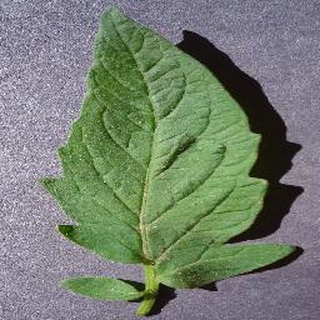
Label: healthy_tomato